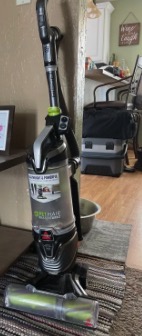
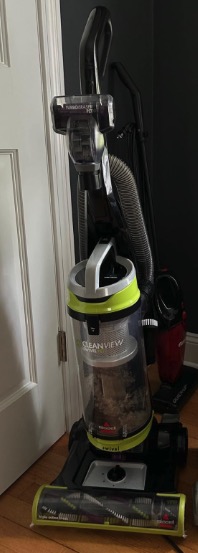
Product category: items_vacuum
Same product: no